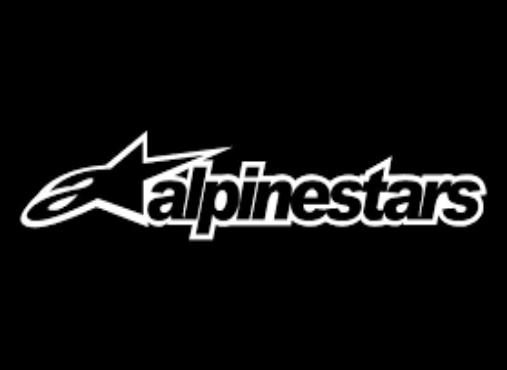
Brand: alpinestars-1
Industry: Clothes